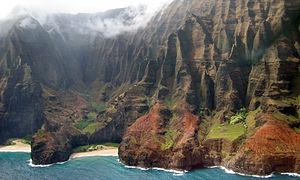
Le parc d'État de la côte de Nā Pali est un Parc d'État hawaïen situé au centre nord - ouest de Kauaiʻ, la plus ancienne île hawaïenne habitée. La côte de Nā Pali elle-même s'étend au sud-ouest à partir de la plage de Ke ʻe et s'étend jusqu'au parc d'État de Polihale. Les na pali le long du littoral s'élèvent jusqu'à 1219 mètres au-dessus de l'océan Pacifique, comptant parmi les plus hautes de la planète. Le parc d'État a été créé pour protéger la vallée de Kalalau.
La vallée Honopū est une vallée du parc d'État de Na Pali Coast, sur la rive nord-ouest de l'île de Kauai, à Hawaï. Elle est notable pour son arche naturelle de 27 mètres de haut et sa plage peu accessible, Cathedral Beach. Elle est entourée de pali.